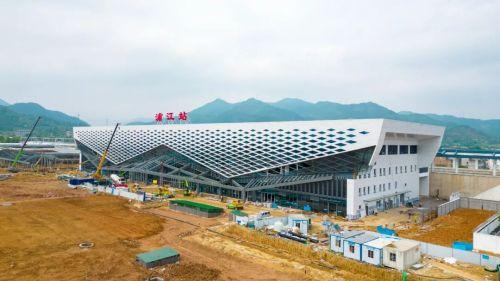
地标名称：浦江站
所在城市：金华市·浦江县